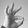
ASL letter: F